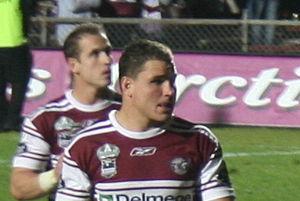
Anthony Watmough, né le 10 juillet 1983 à Auburn, est un joueur de rugby à XIII australien évoluant au poste de deuxième ou troisième ligne dans les années 2000. Il a commencé sa carrière professionnelle aux Northern Eagles en 2002 avant de la poursuivre aux Manly Sea Eagles en 2003. Titulaire en club, il a pris part au City vs Country Origin du côté de City ainsi qu'au State of Origin avec les New South Wales Blues. Enfin, il est sélectionné en équipe d'Australie pour la coupe du monde 2008 où la sélection termine finaliste et lors du Tournoi des Quatre Nations 2009 en Angleterre et en France.